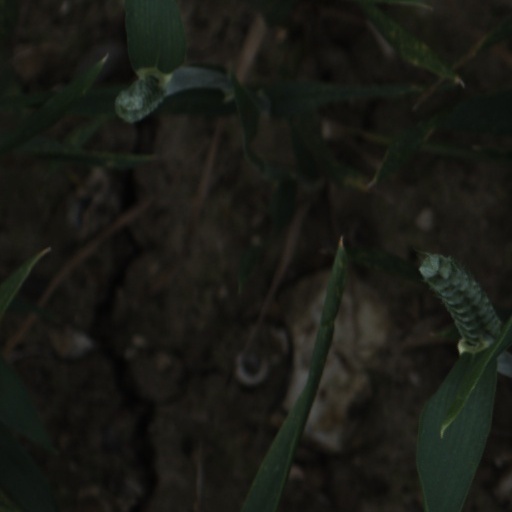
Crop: wheat